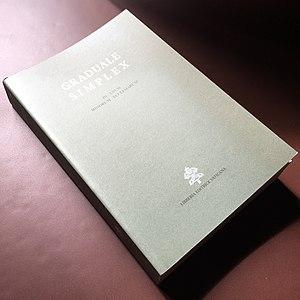
Couverture du Graduale Simplex.
Le Graduale simplex est un graduel en latin et en grégorien, publié par le Vatican en 1967 et à la suite du concile Vatican II, de sorte que l'usage du chant grégorien puisse s'adapter aux paroisses et églises de petite taille ou à celles qui manquent de chœurs expérimentés.
La Librairie éditrice vaticane est une maison d'édition établie par le Saint-Siège en 1926. Elle est responsable de la publication des documents officiels de l'Église catholique romaine, qui incluent principalement les bulles pontificales, les Encycliques ainsi qu'un nombre important de recherches et d'études d'experts ou de consulteurs destinées aux travaux des commissions pontificales pouvant faire l'objet d'une diffusion interne restreinte ou confidentielle.